Winter War

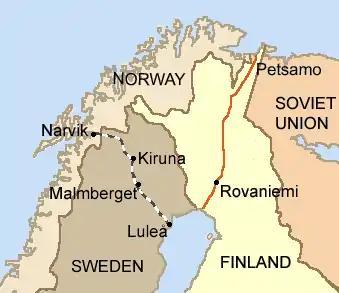
Franco-British support was offered on the condition their forces could pass freely from Narvik through neutral Norway and Sweden instead of the difficult passage through Soviet-occupied Petsamo.

France had been one of the earliest supporters of Finland during the Winter War. The French saw an opportunity to weaken Germany's resource imports via a Finnish counteroffensive, as both Sweden and the Soviet Union were strategic trading partners to Germany. France had another motive, preferring to have a major war in a remote part of Europe rather than on French soil. France planned to re‑arm the Polish exile units and transport them to the Finnish Arctic port of Petsamo. Another proposal was a massive air strike with Turkish co-operation against the Caucasus oil fields.